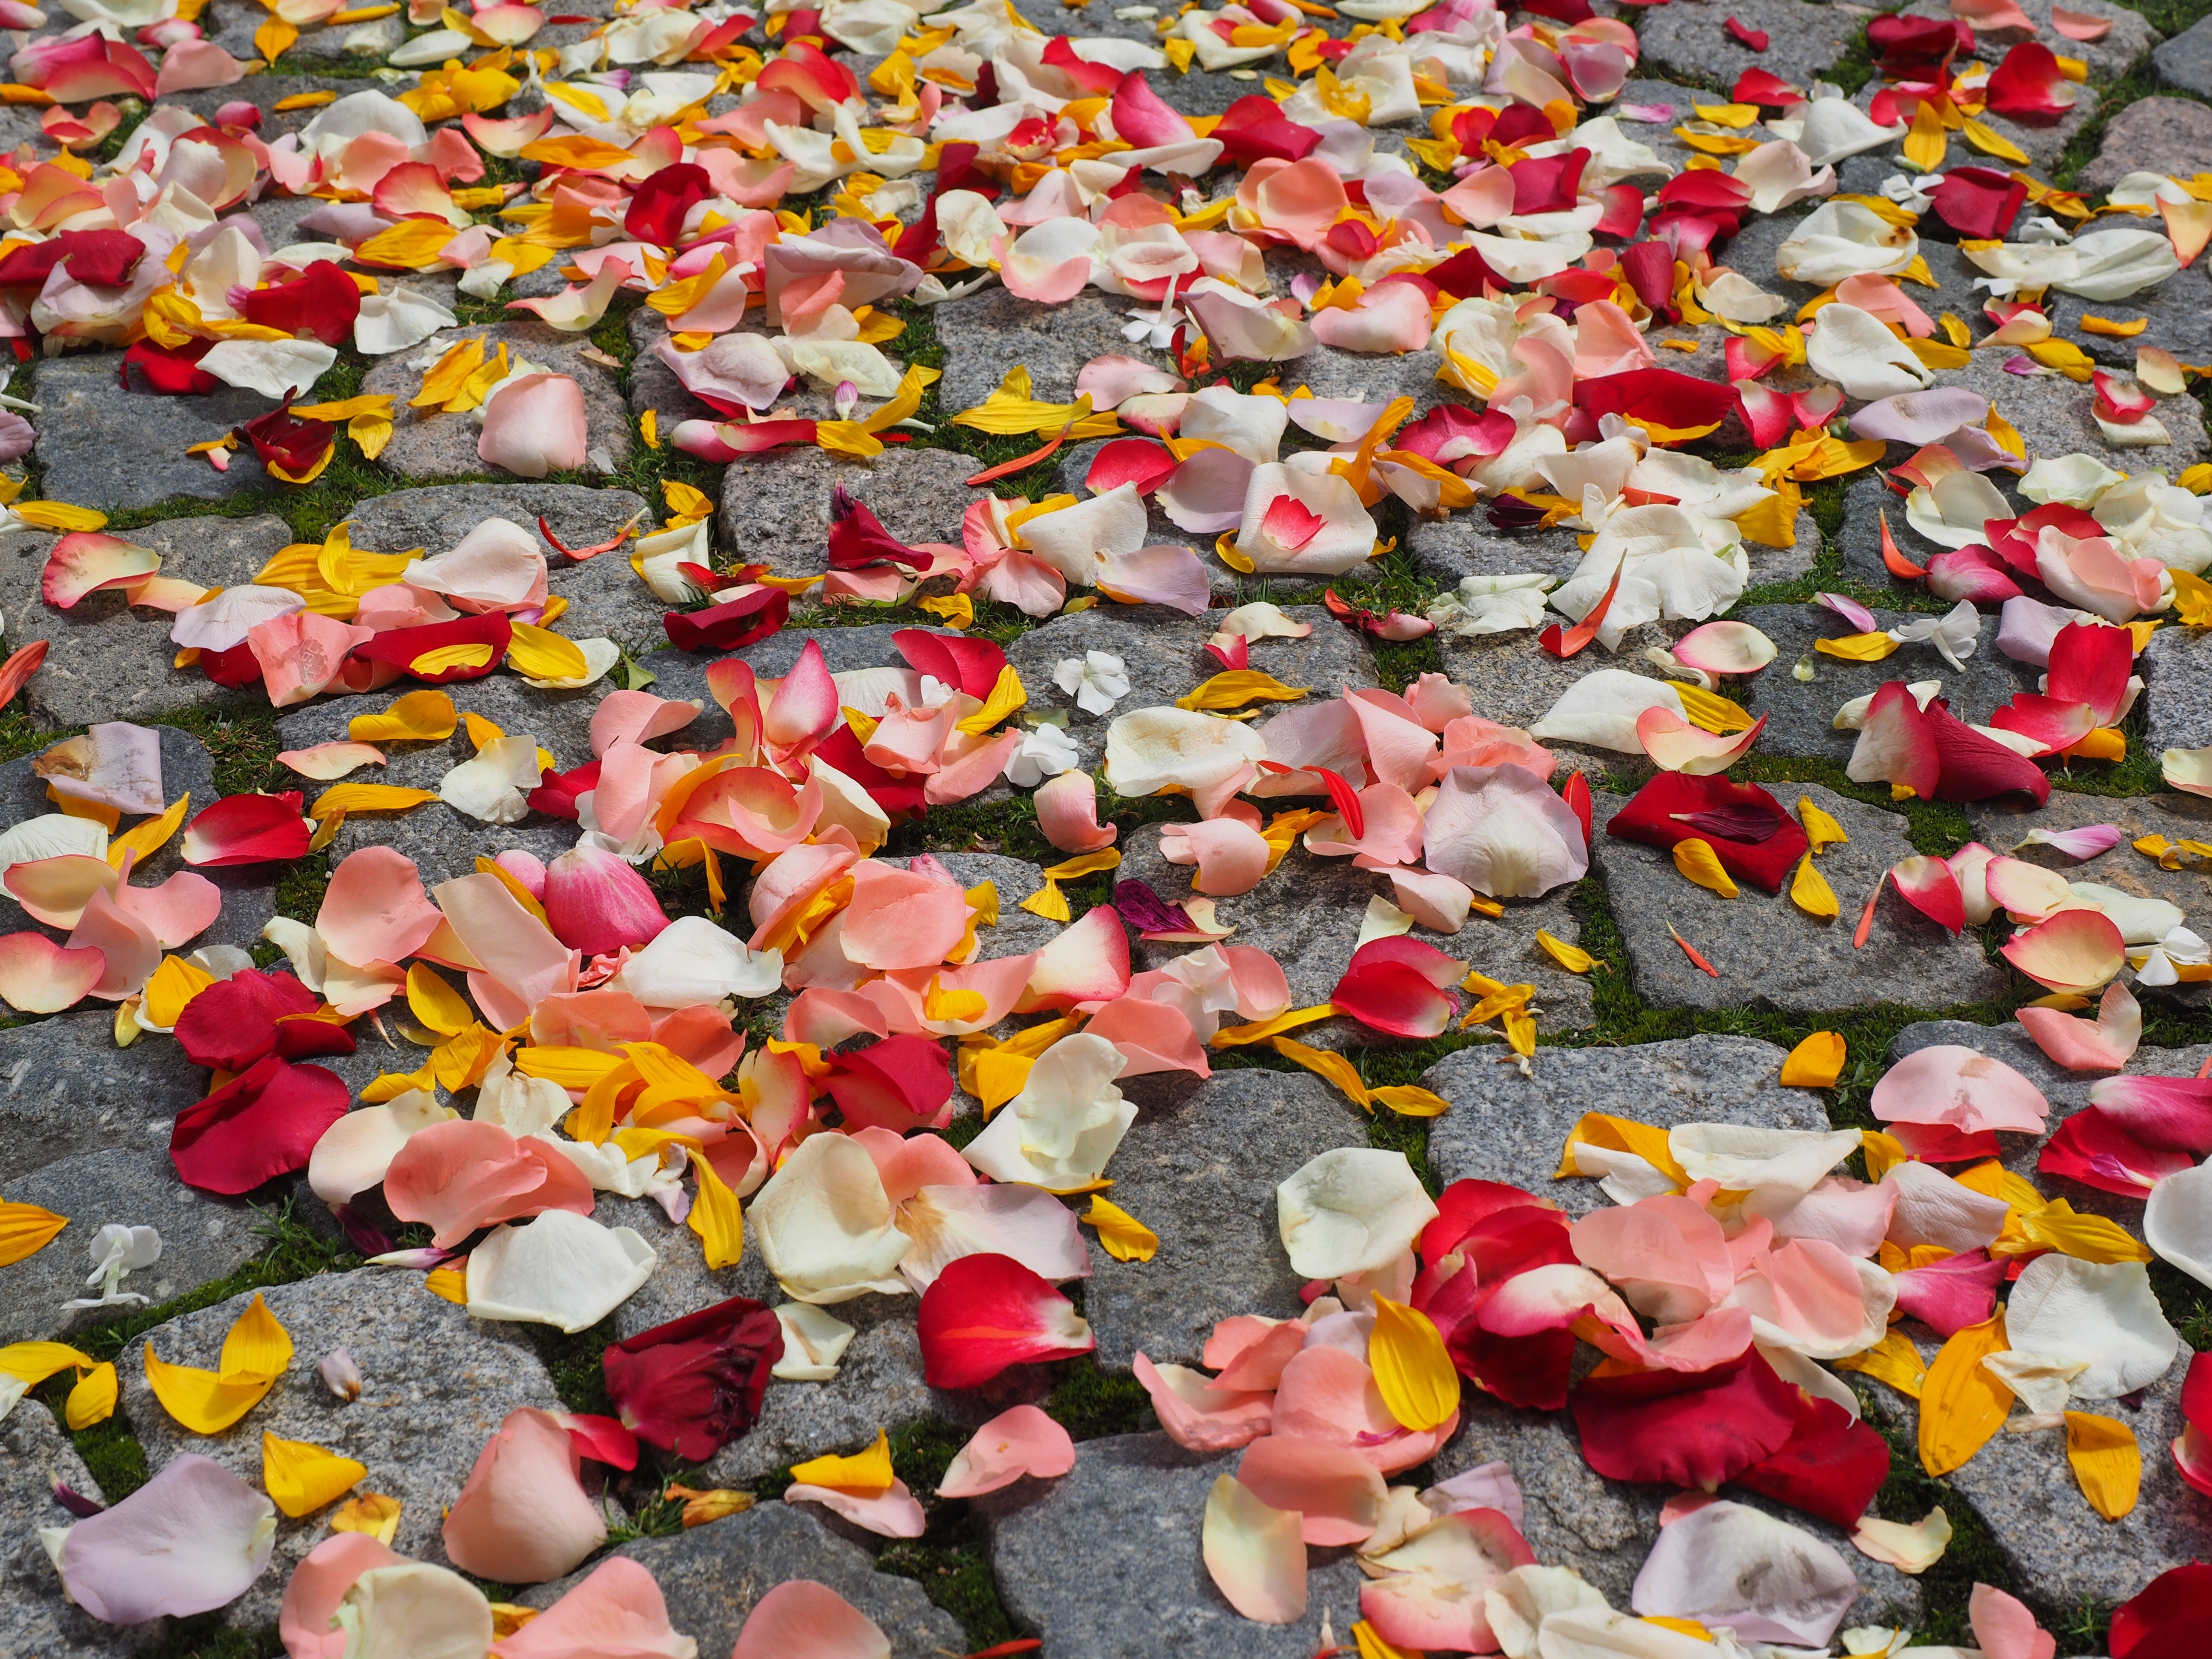
plant, leaf, flower, petal, love, red, color, autumn, wedding, flora, season, patch, petals, away, magical, rose petals, scatter, scattered, scatter roses, bl tenweg